WACA Ground

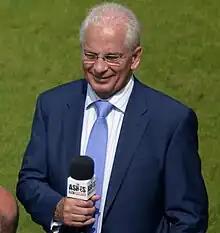
David Gower holds the record for most career runs at the ground by a non-Australian.

In November 2012 the WACA and Ascot Capital Limited commenced selling 137 apartments in "The Gardens", a planned 10-story residential complex to be located on the western boundary line of the ground. Construction of The Gardens was expected to commence mid-2013 and be completed by mid-2015. The agreement between the WACA and Ascot Capital would have seen new northern grandstands, an increase in ground capacity and a long term revenue stream. However, in December 2013 the WACA released a statement that it had abandoned the so-called Gardens Development because it was unable to achieve the pre-sales target in order to finance the project.